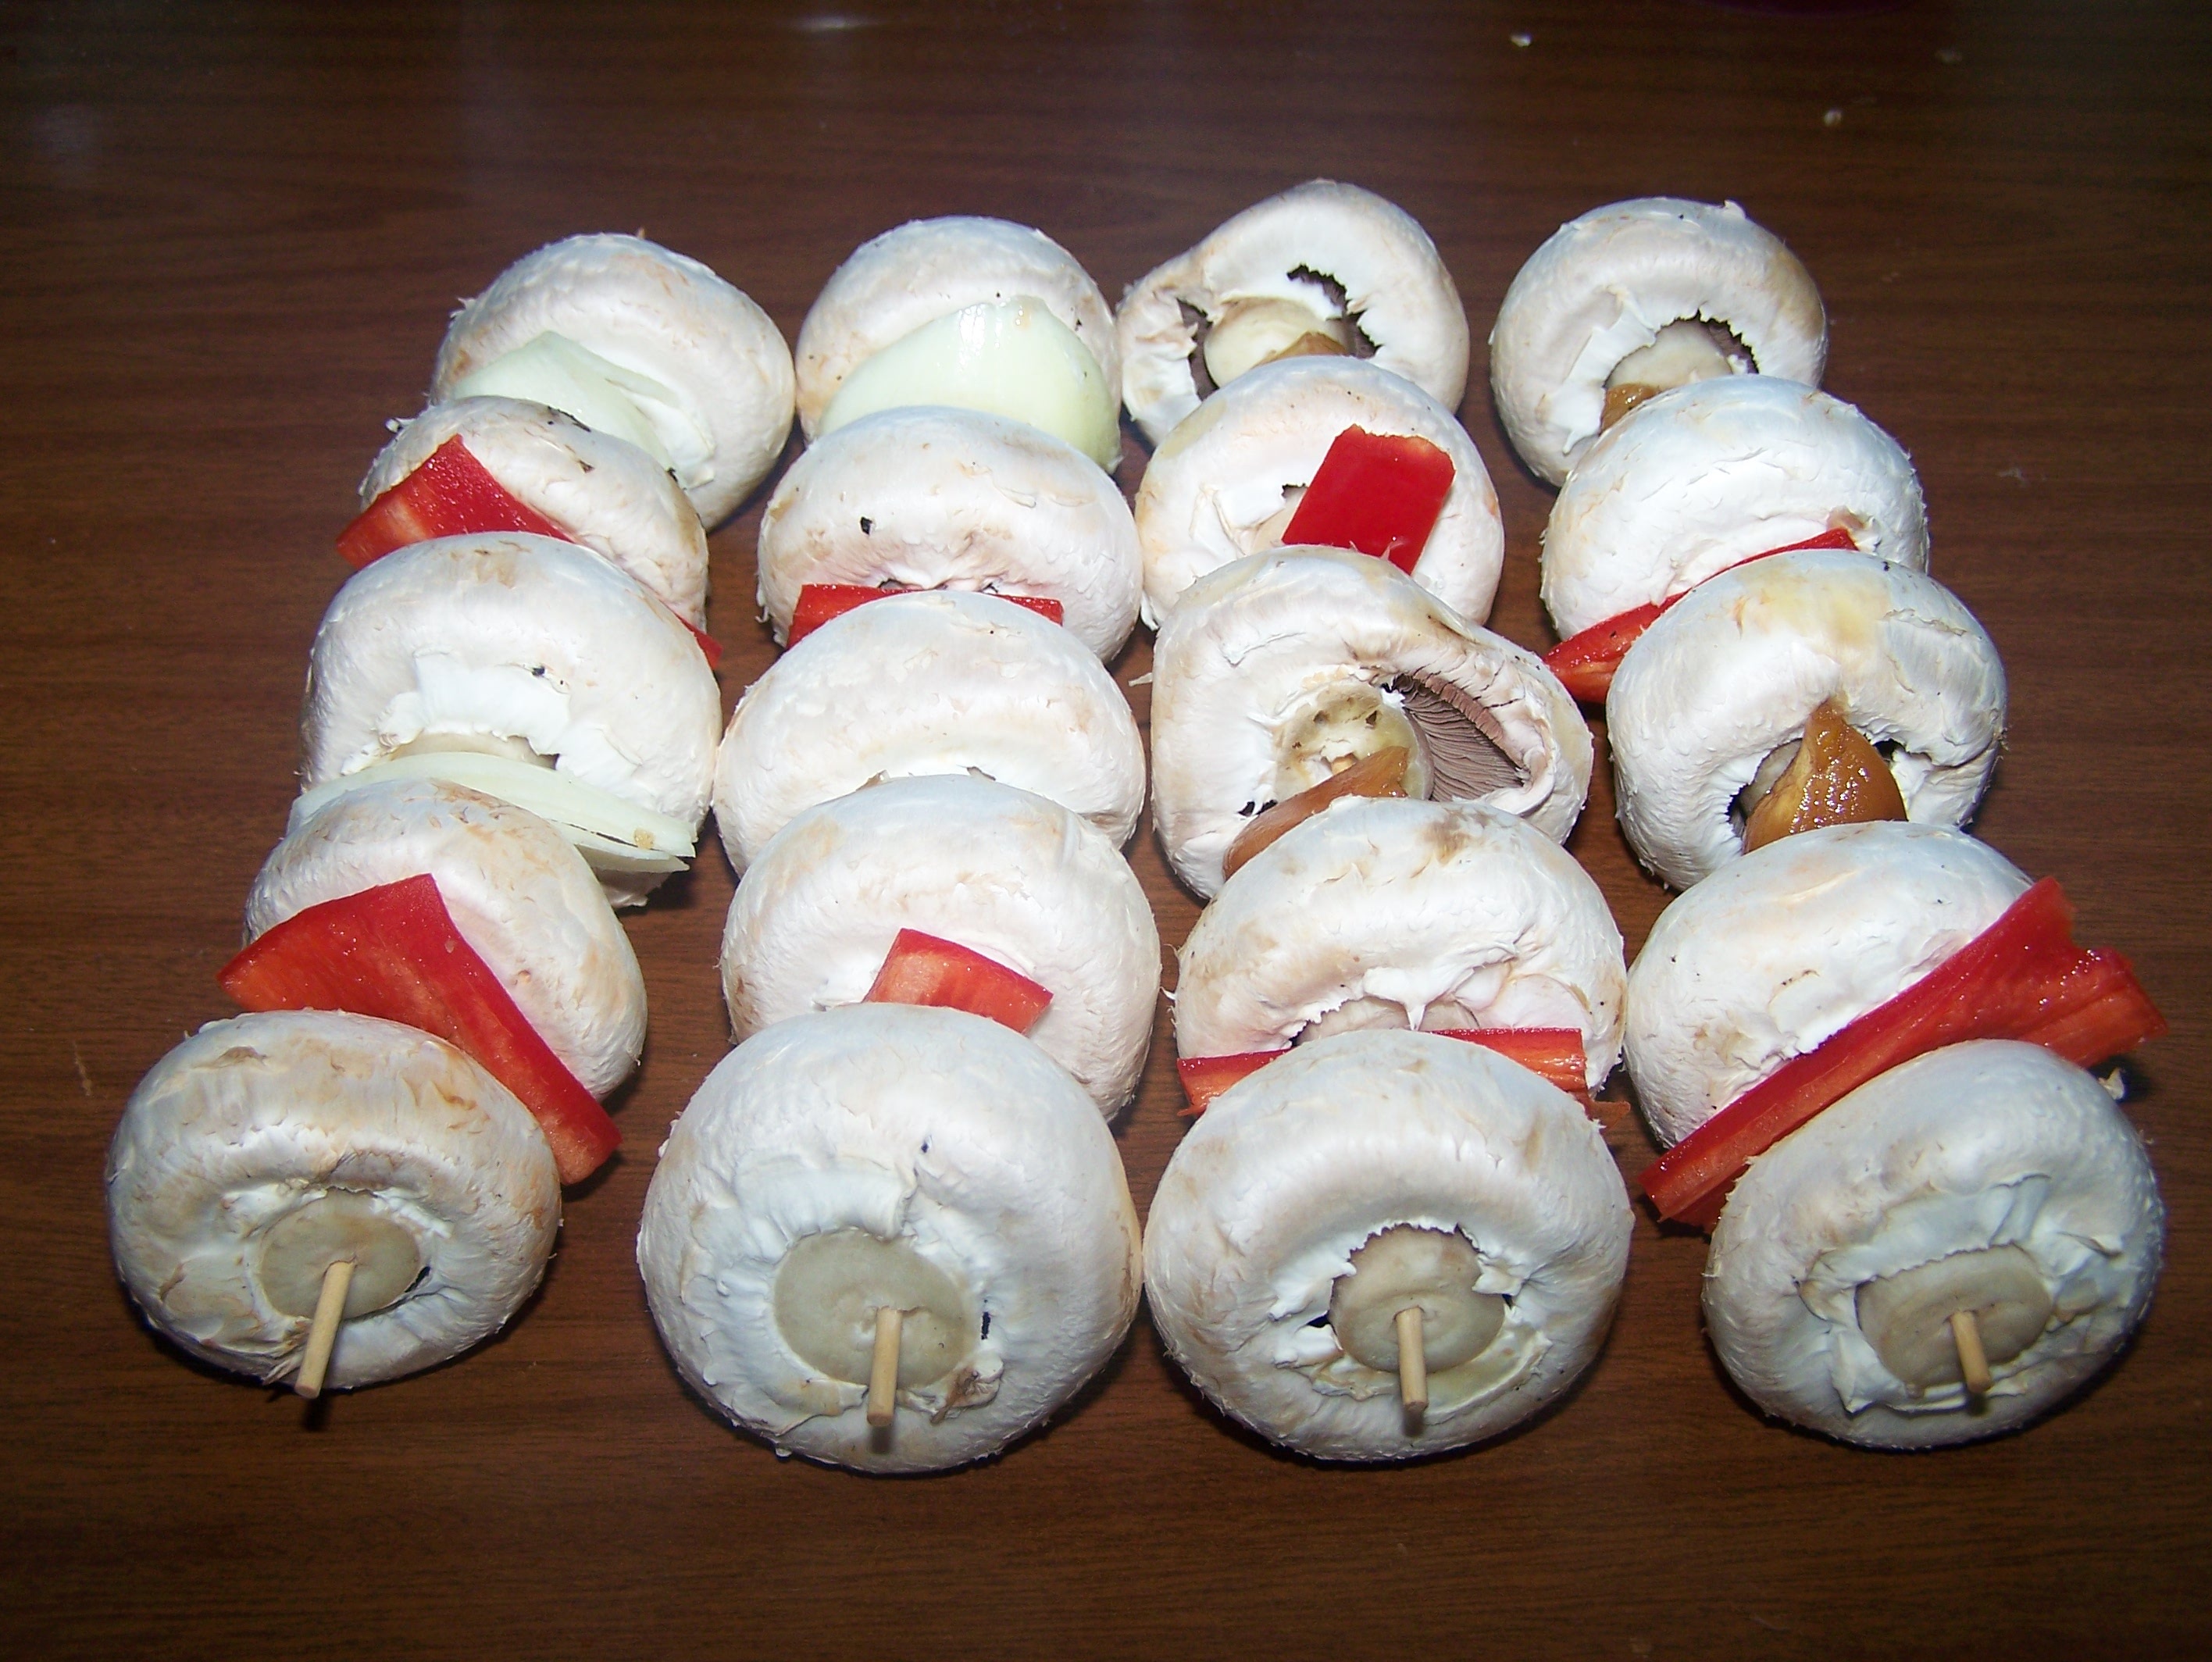
white, dish, food, produce, seafood, cuisine, invertebrate, vegetables, mushrooms, paprika, skewers, shish kebab, animal source foods